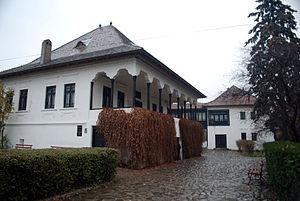
Vălenii de Munte est une ville roumaine du județ de Prahova, dans la région historique de Valachie et dans la région de développement du Sud.